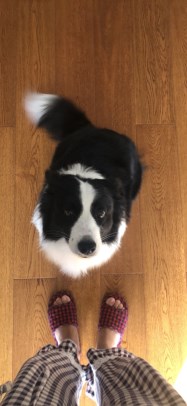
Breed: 2594-n000109-Border_collie